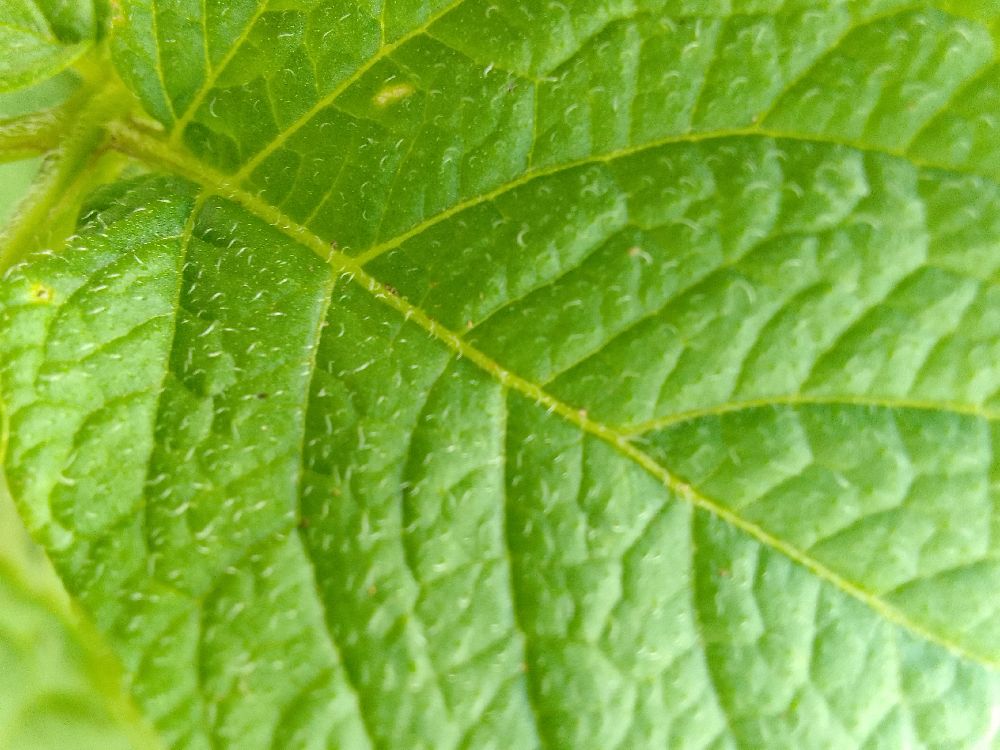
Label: Healthy